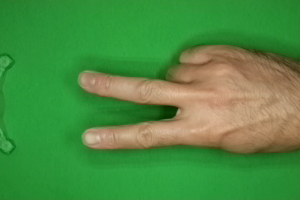
Label: scissors